Green Diamond

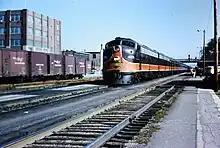
"Green Diamond" with conventional equipment at Kankakee in August 1964

Conventional equipment with expanded seating capacity replaced the articulated streamliner in 1947. After the discontinuance of the "Daylight" and "Night Diamond" on October 27, 1958, the "Green Diamond" became the Illinois Central's last train between Chicago and St. Louis and its departure from St. Louis moved up to mid-afternoon.